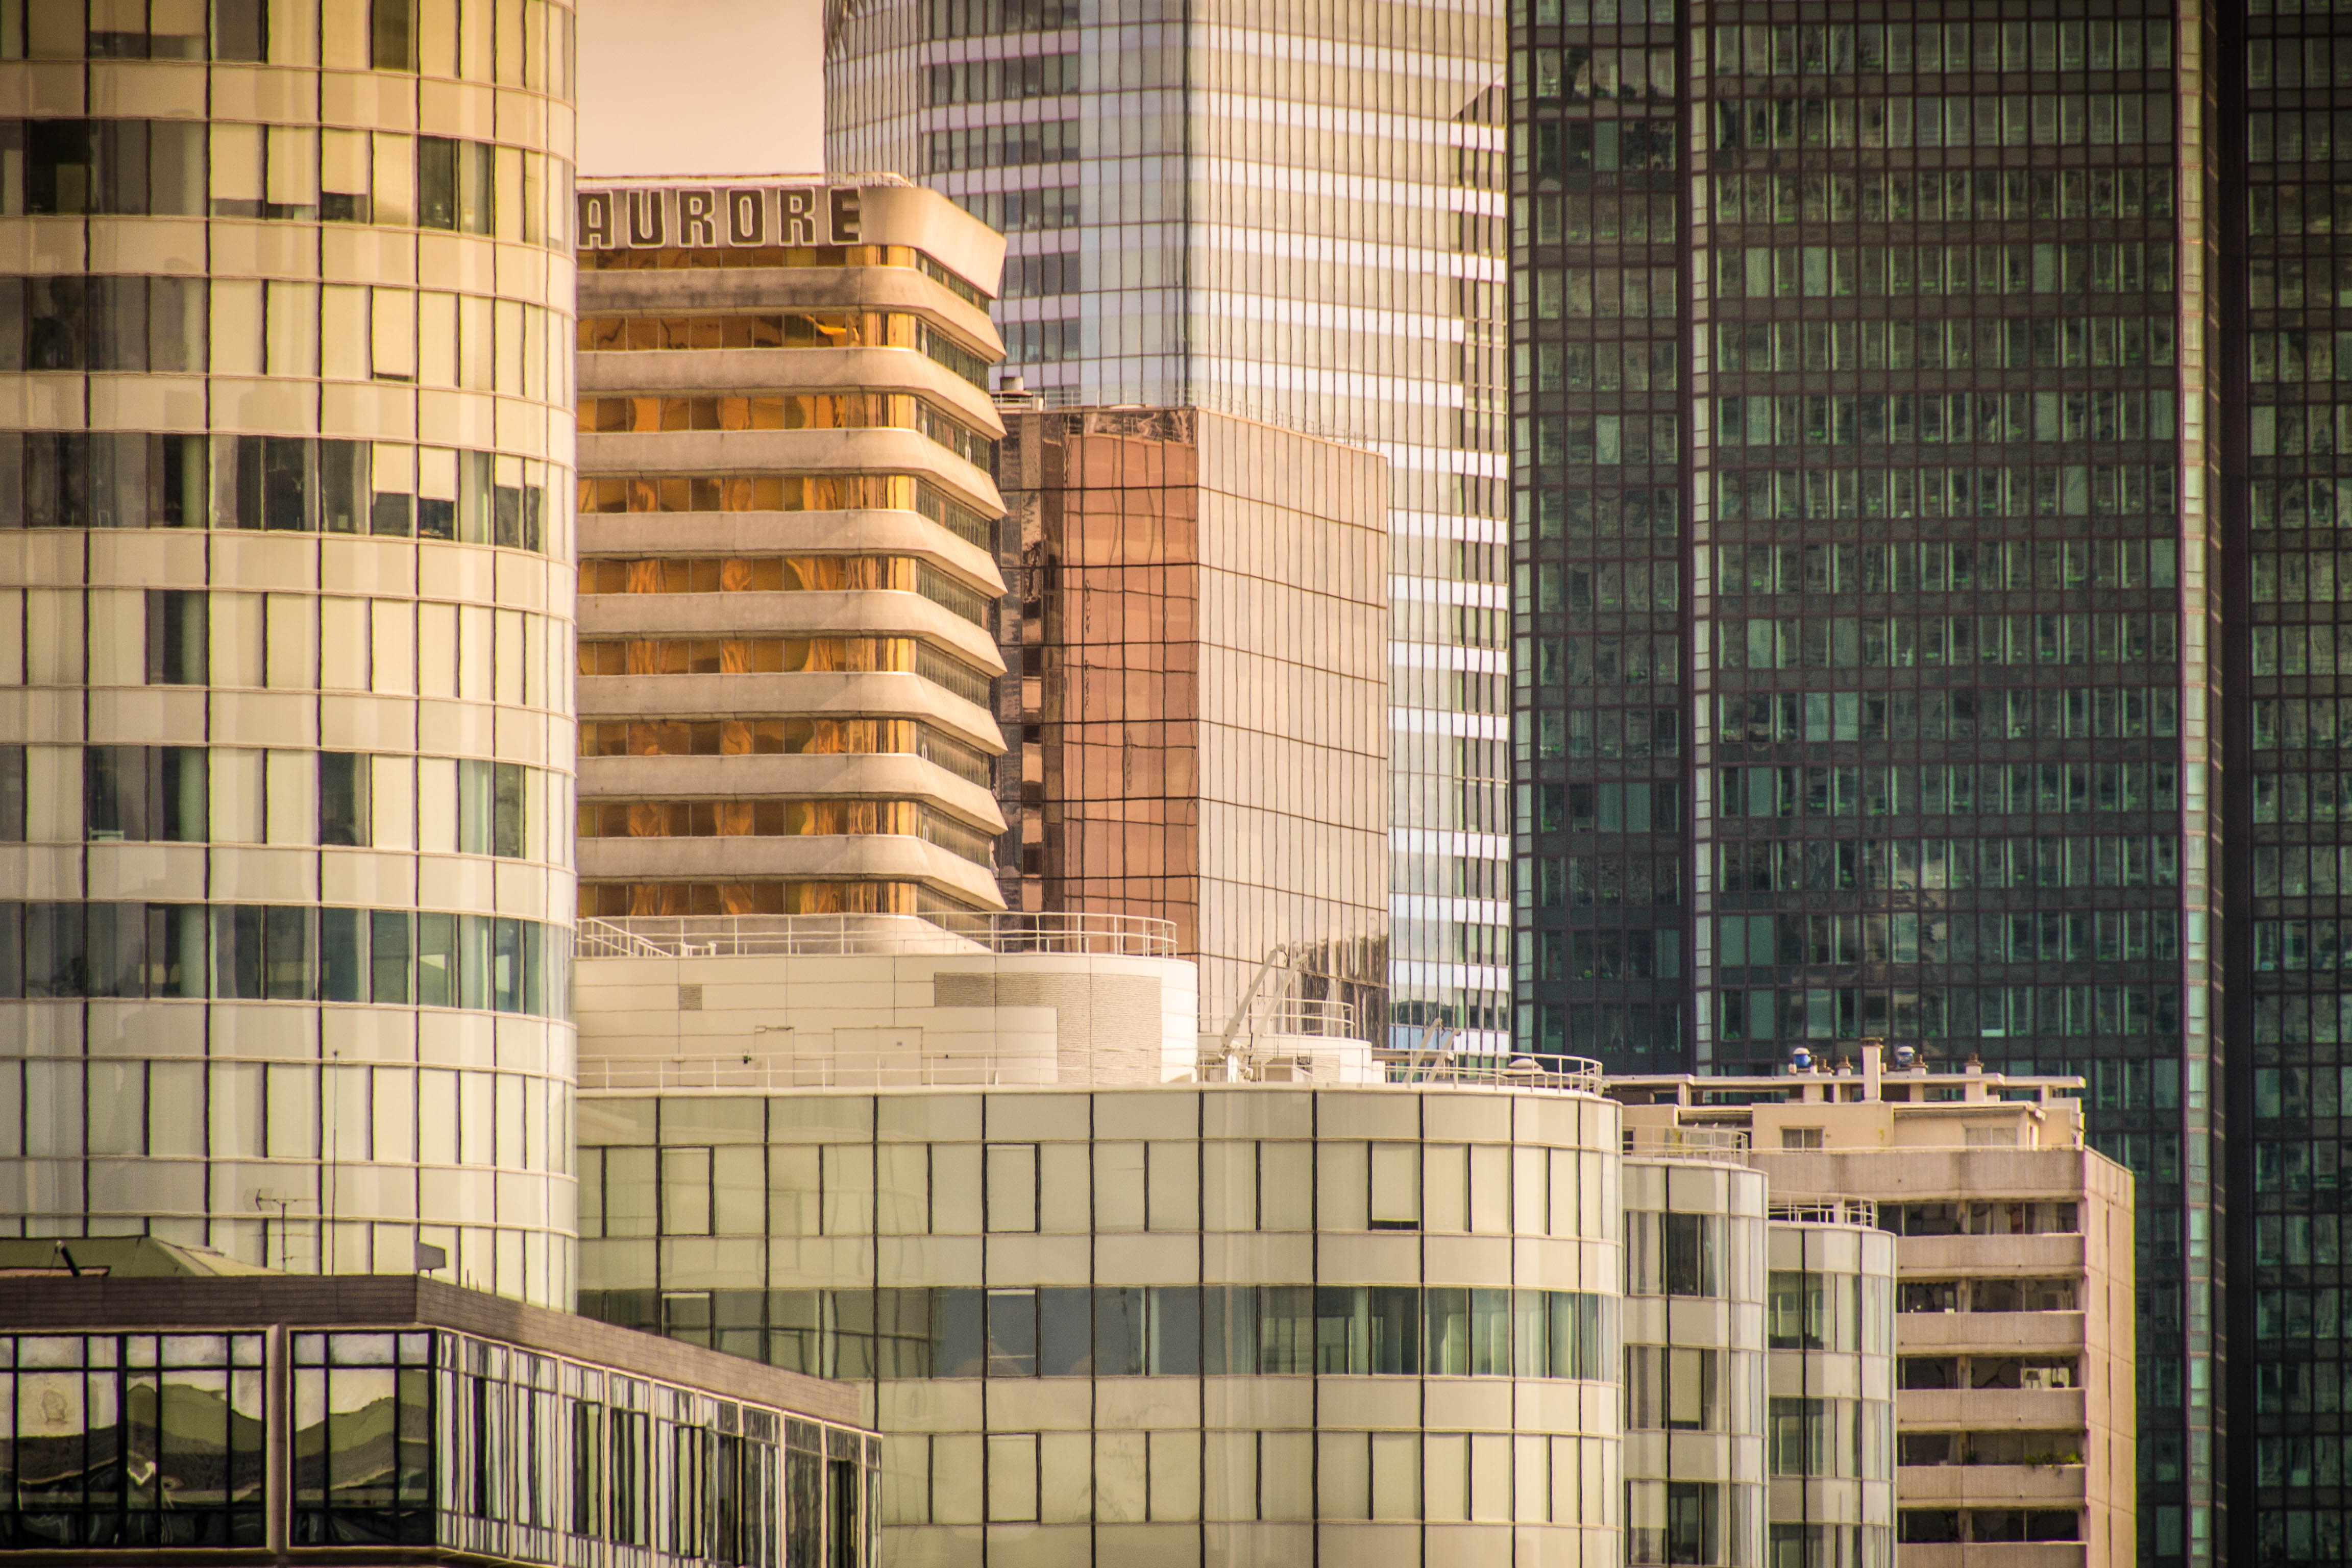
architecture, window, building, city, paris, skyscraper, downtown, plaza, facade, modern, tower block, headquarters, metropolis, condominium, neighbourhood, urban area, residential area, human settlement, window covering